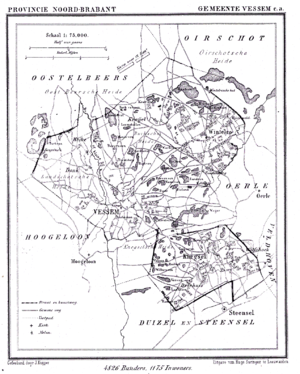
Vessem, Wintelre en Knegsel est une ancienne commune néerlandaise dans la province du Brabant-Septentrional. Le chef-lieu de la commune était Vessem.